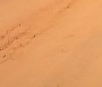
Surface type: ground